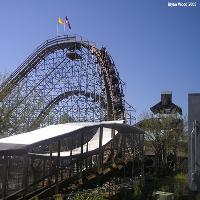
Weather: sun or clear